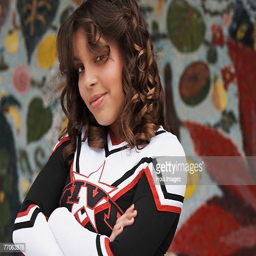
portrait of a girl grinning with her arms crossed